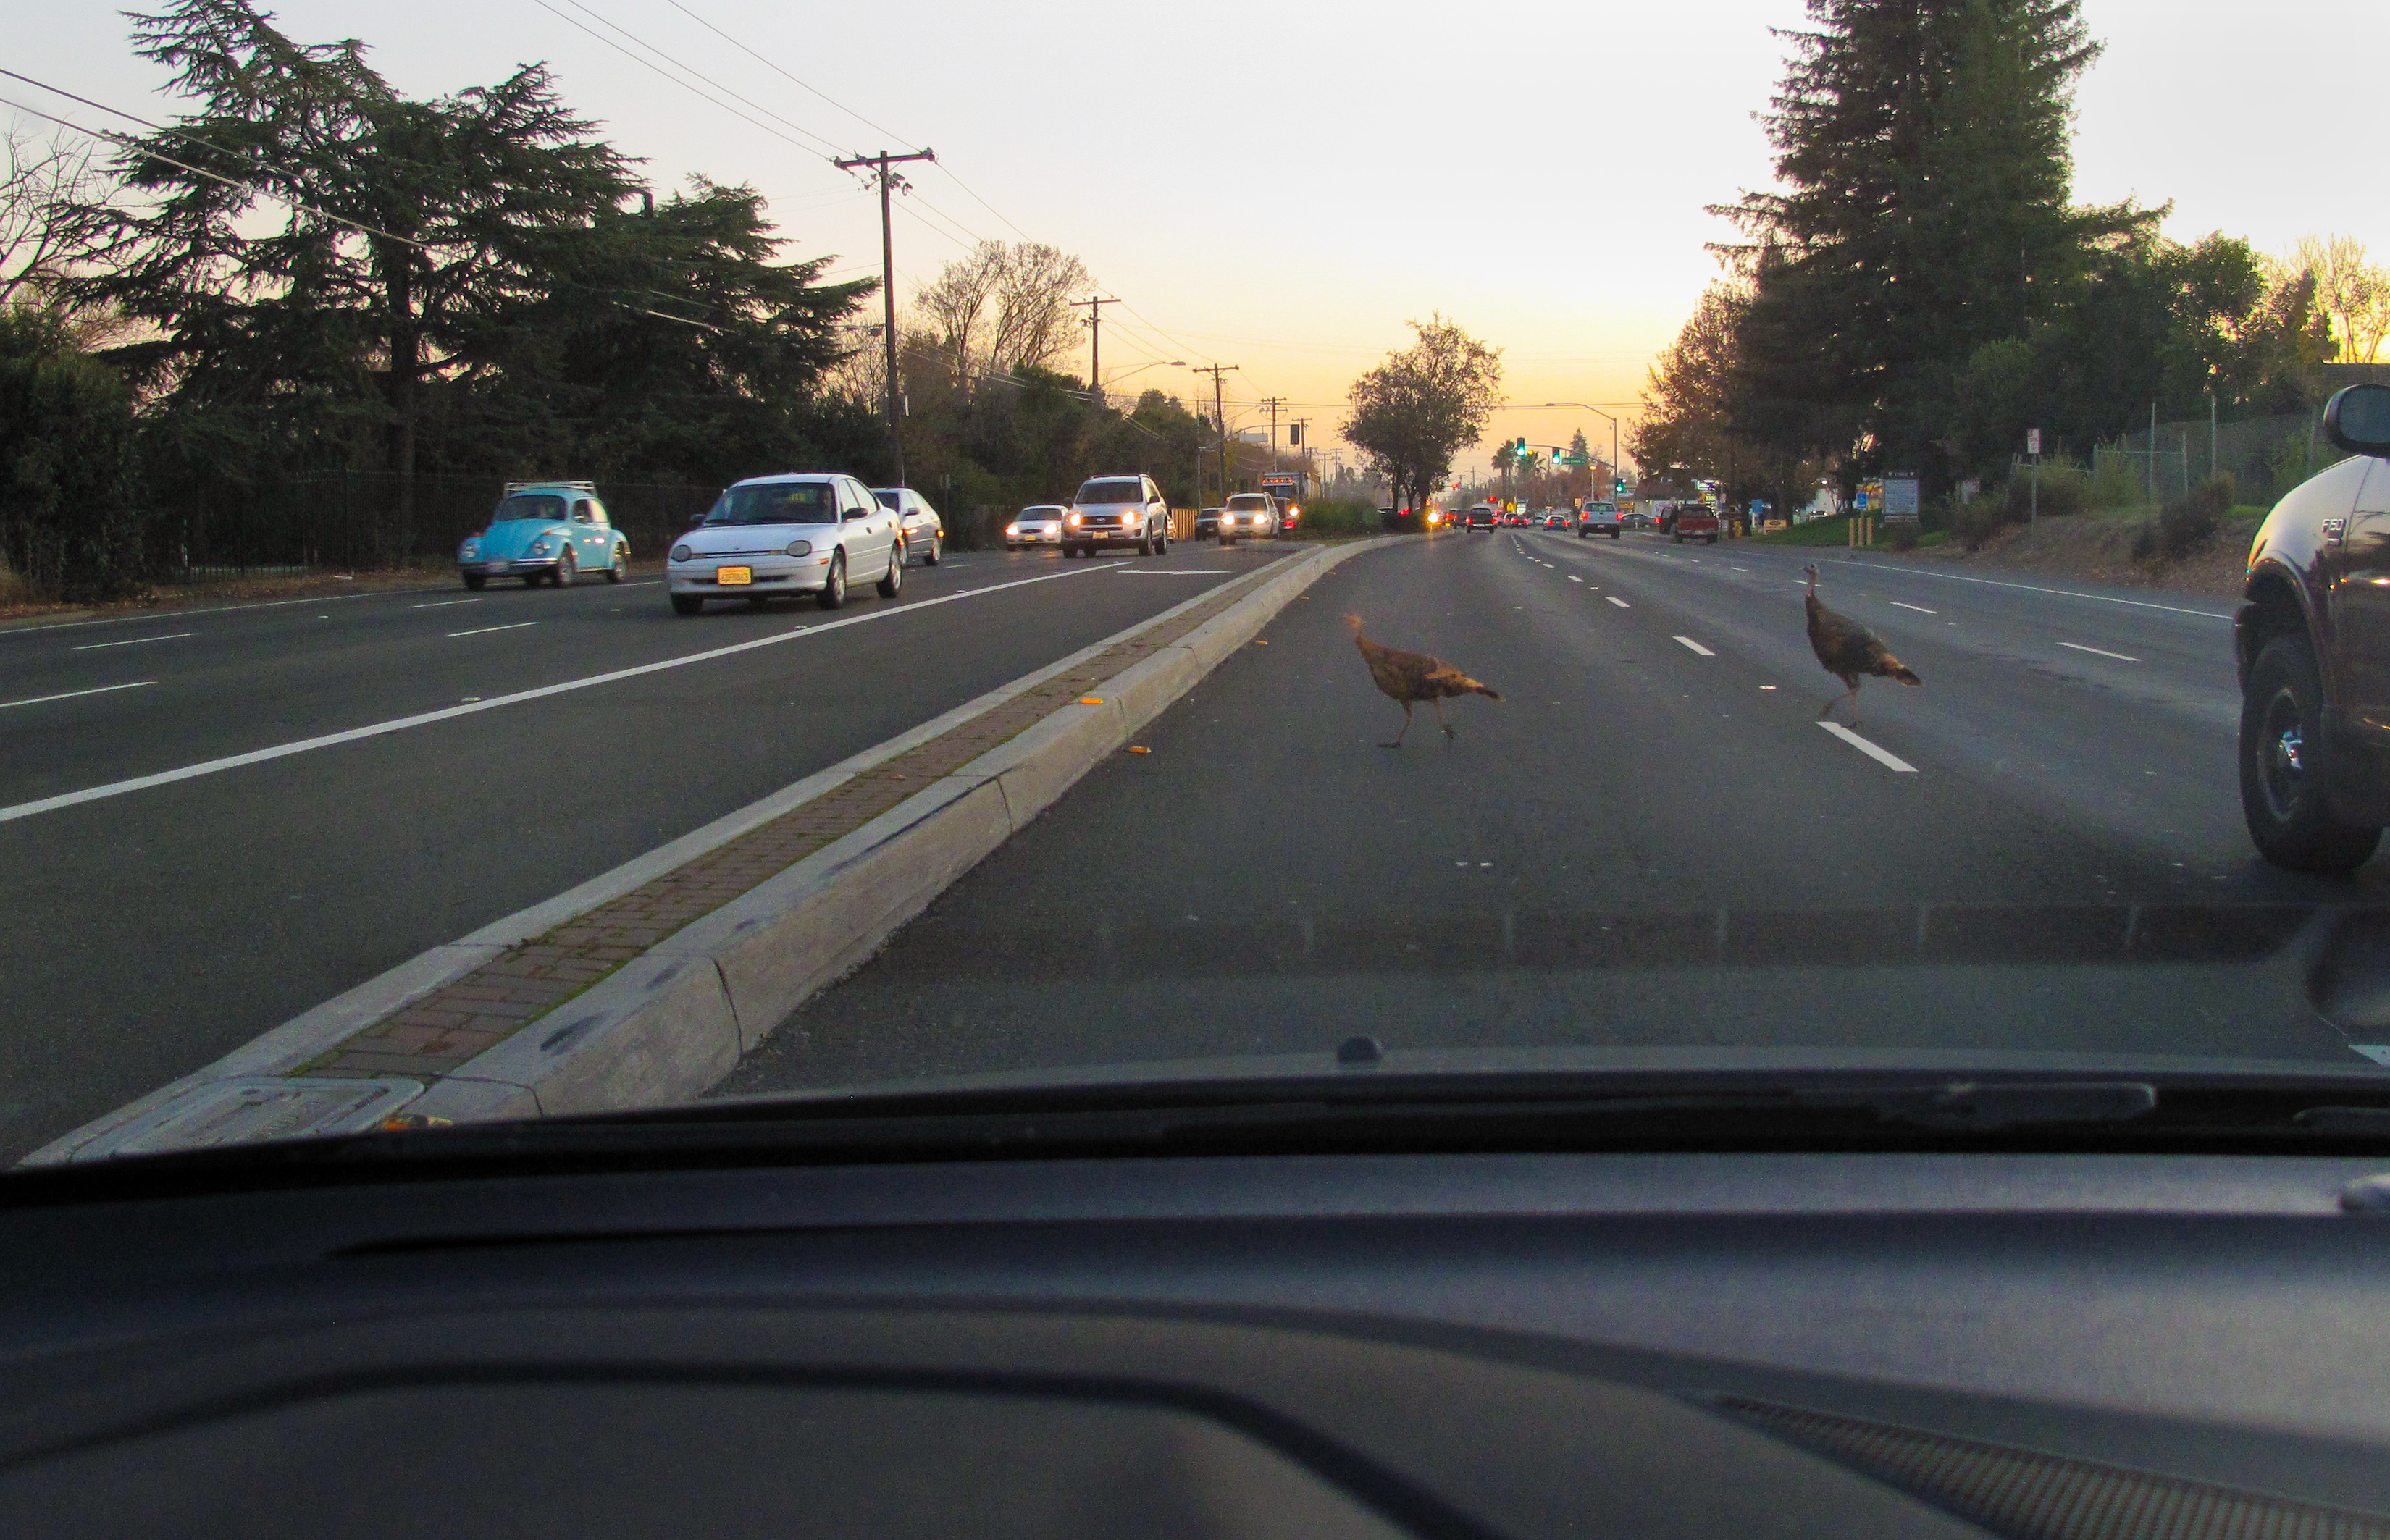
bird, road, traffic, street, car, highway, driving, wildlife, wild, vehicle, lane, road trip, infrastructure, turkey, sacramento, wattavenue, riograndesubspecies, automotive exterior